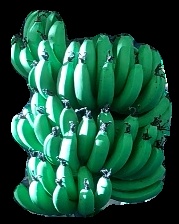
Variety: pachbale
Grade: grade1